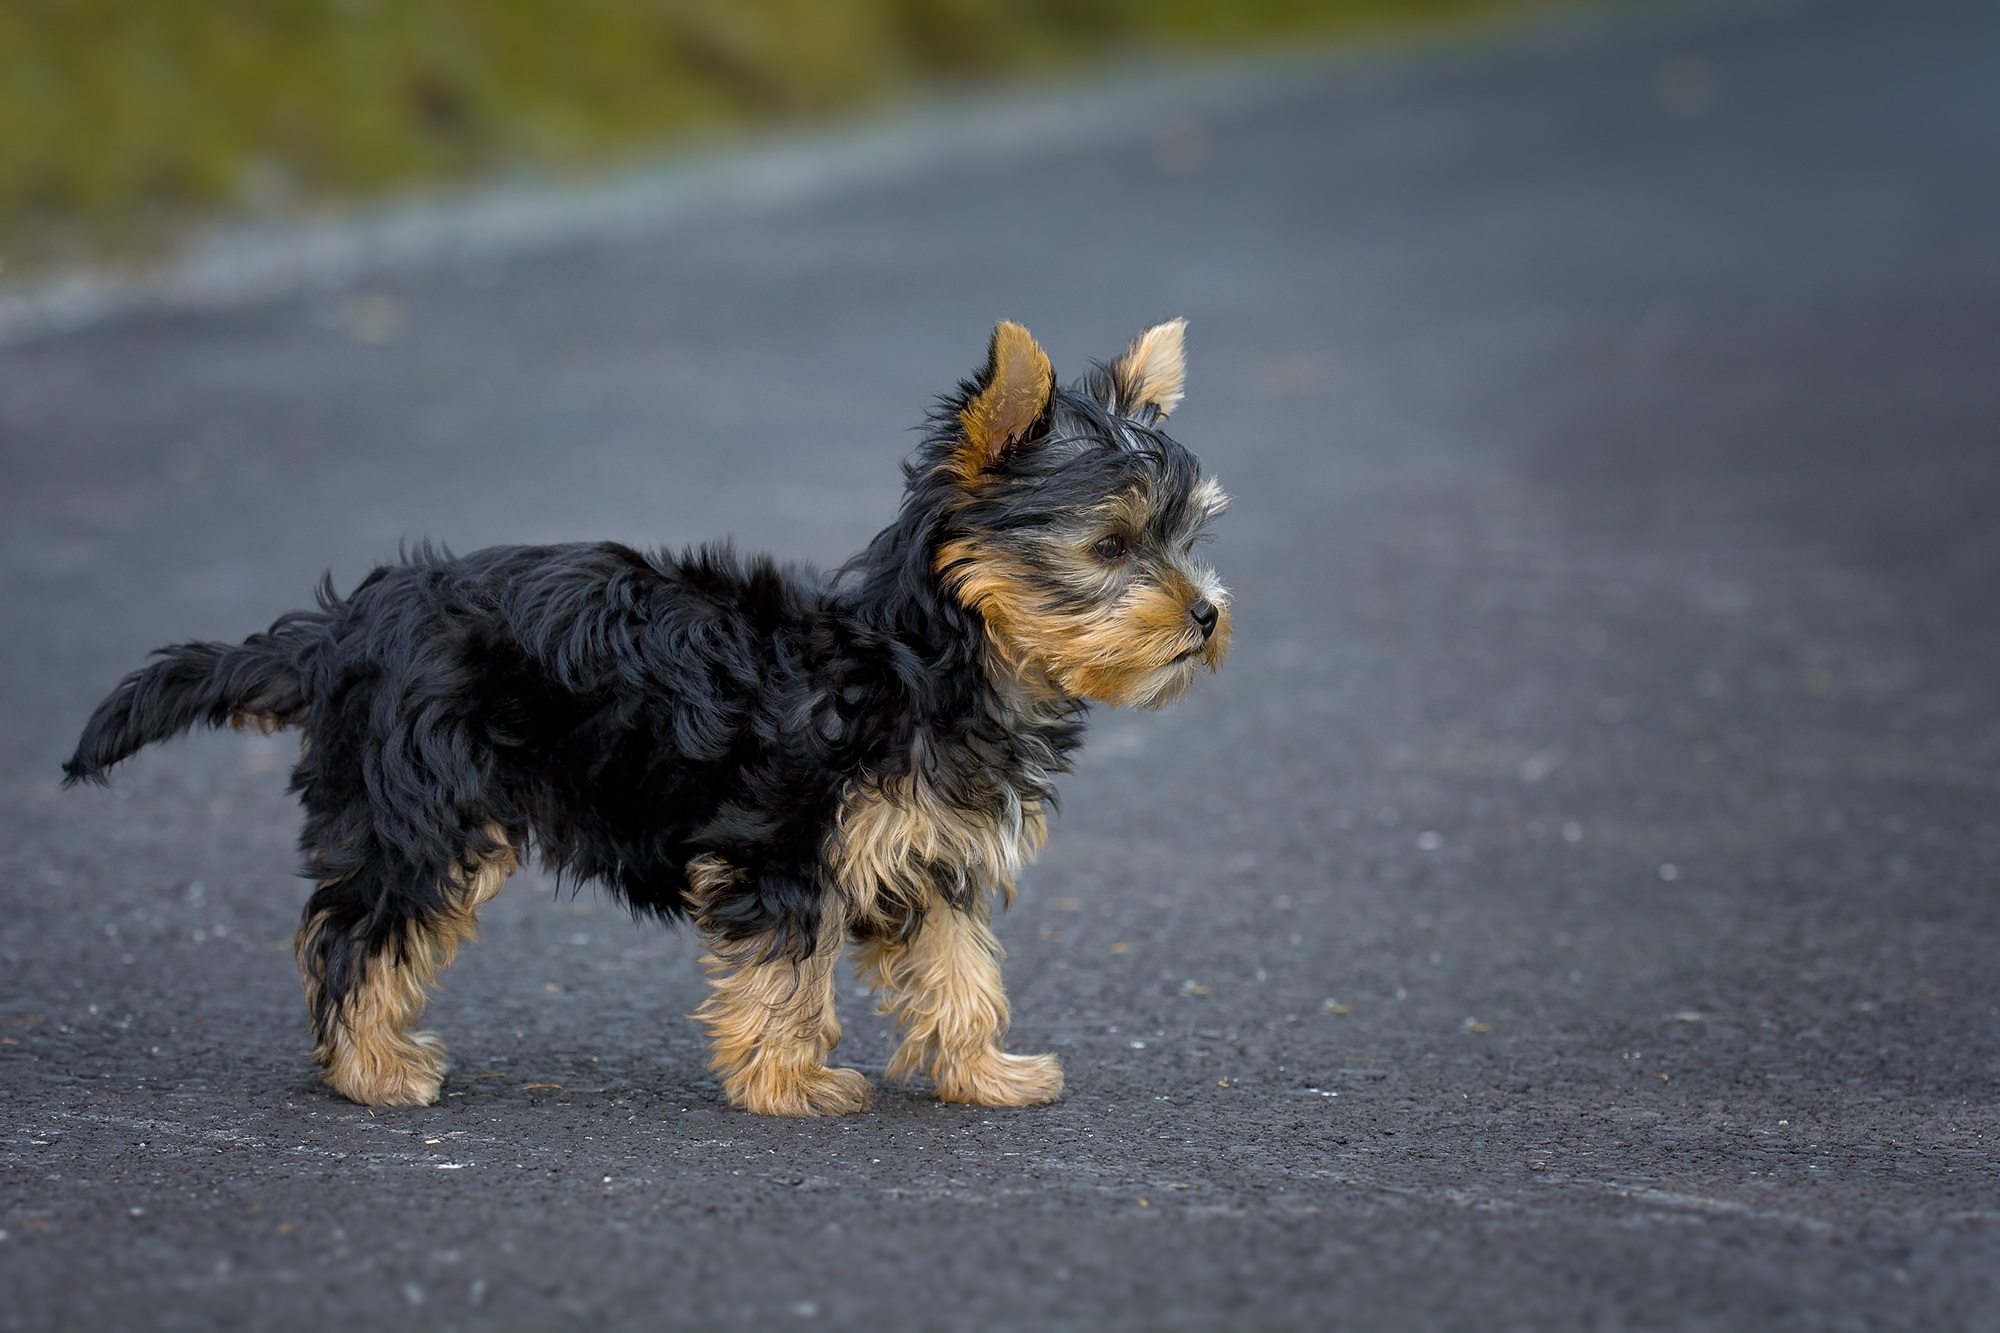
road, sweet, puppy, dog, animal, cute, explore, pet, small, mammal, friend, vertebrate, out, good, away, dog breed, terrier, companion, dear, purebred dog, small dog, yorkshire terrier, yorkshire terrier puppy, australian silky terrier, dog like mammal, carnivoran, australian terrier, vulnerable native breeds